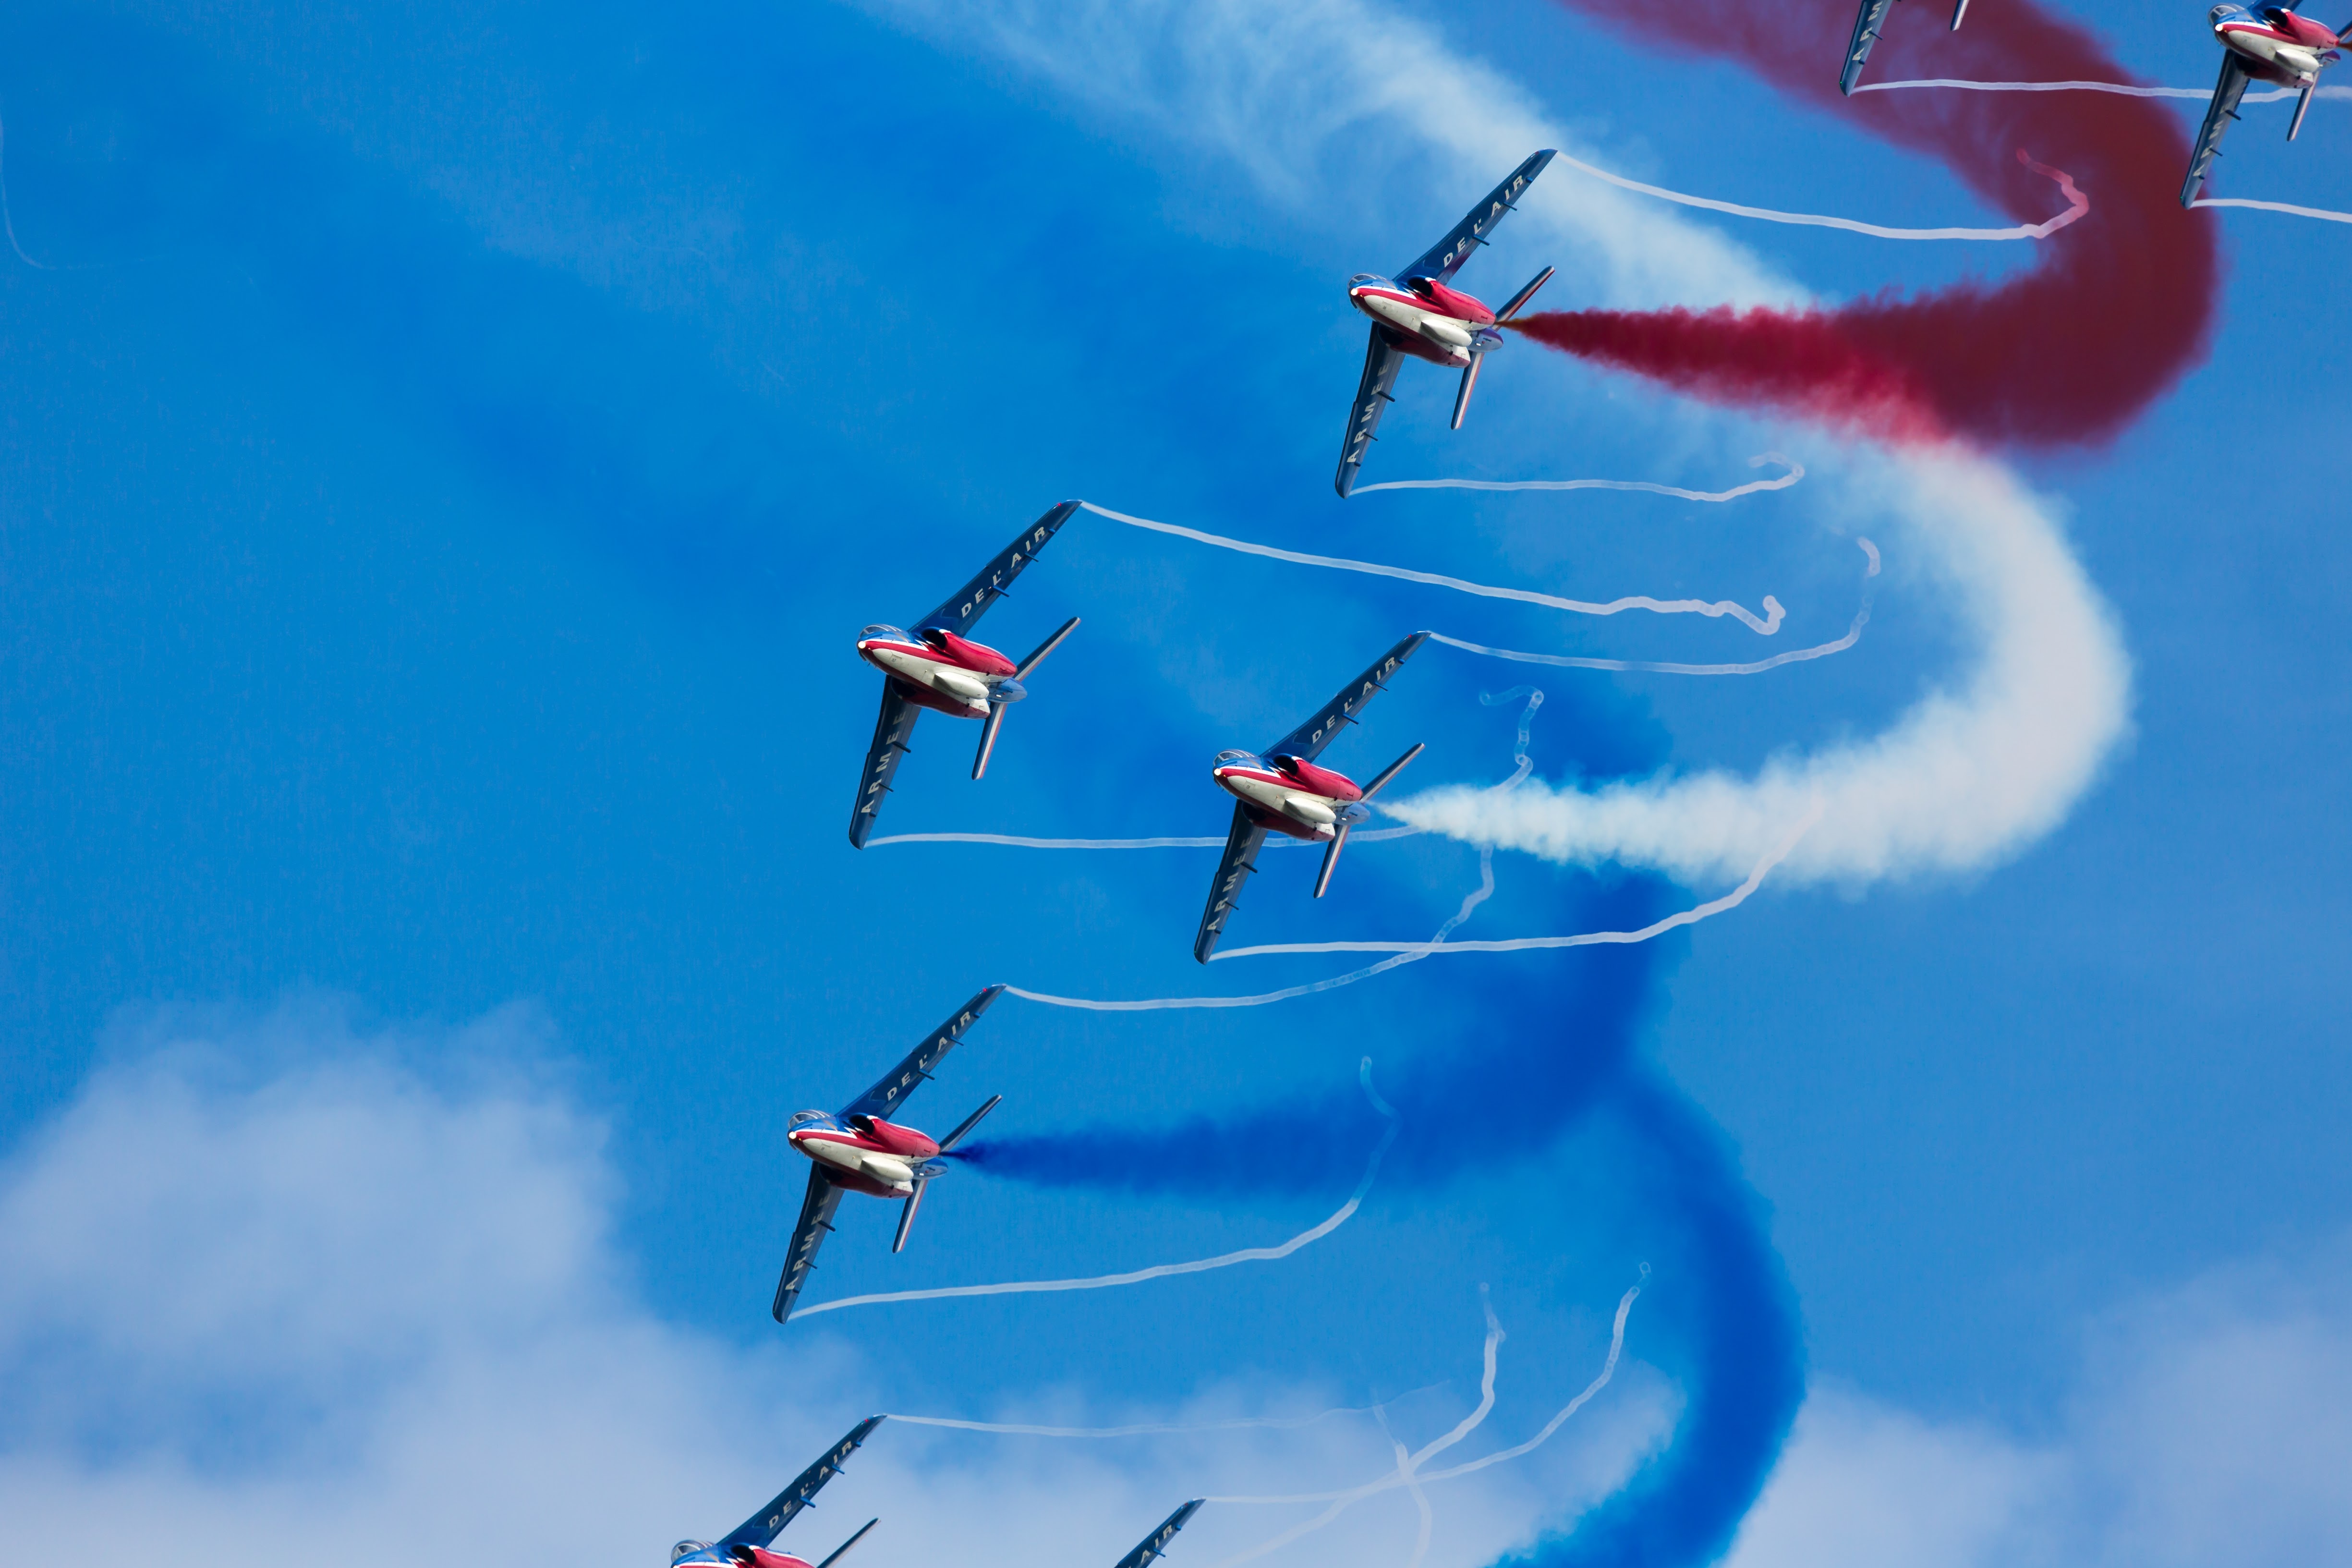
wing, wind, smoke, airplane, aircraft, formation, aviation, flight, blue, toy, sports, switzerland, air show, aerobatics, dornier, air14, air show air14, payerne, dassault aviation, atmosphere of earth, windsports, kite sports, general aviation, patrol de france, breguet, alpha jet